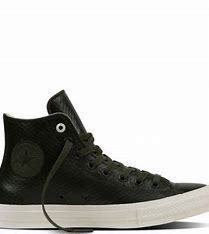
Brand: Converse
Model: Chuck Taylor All Star Ii